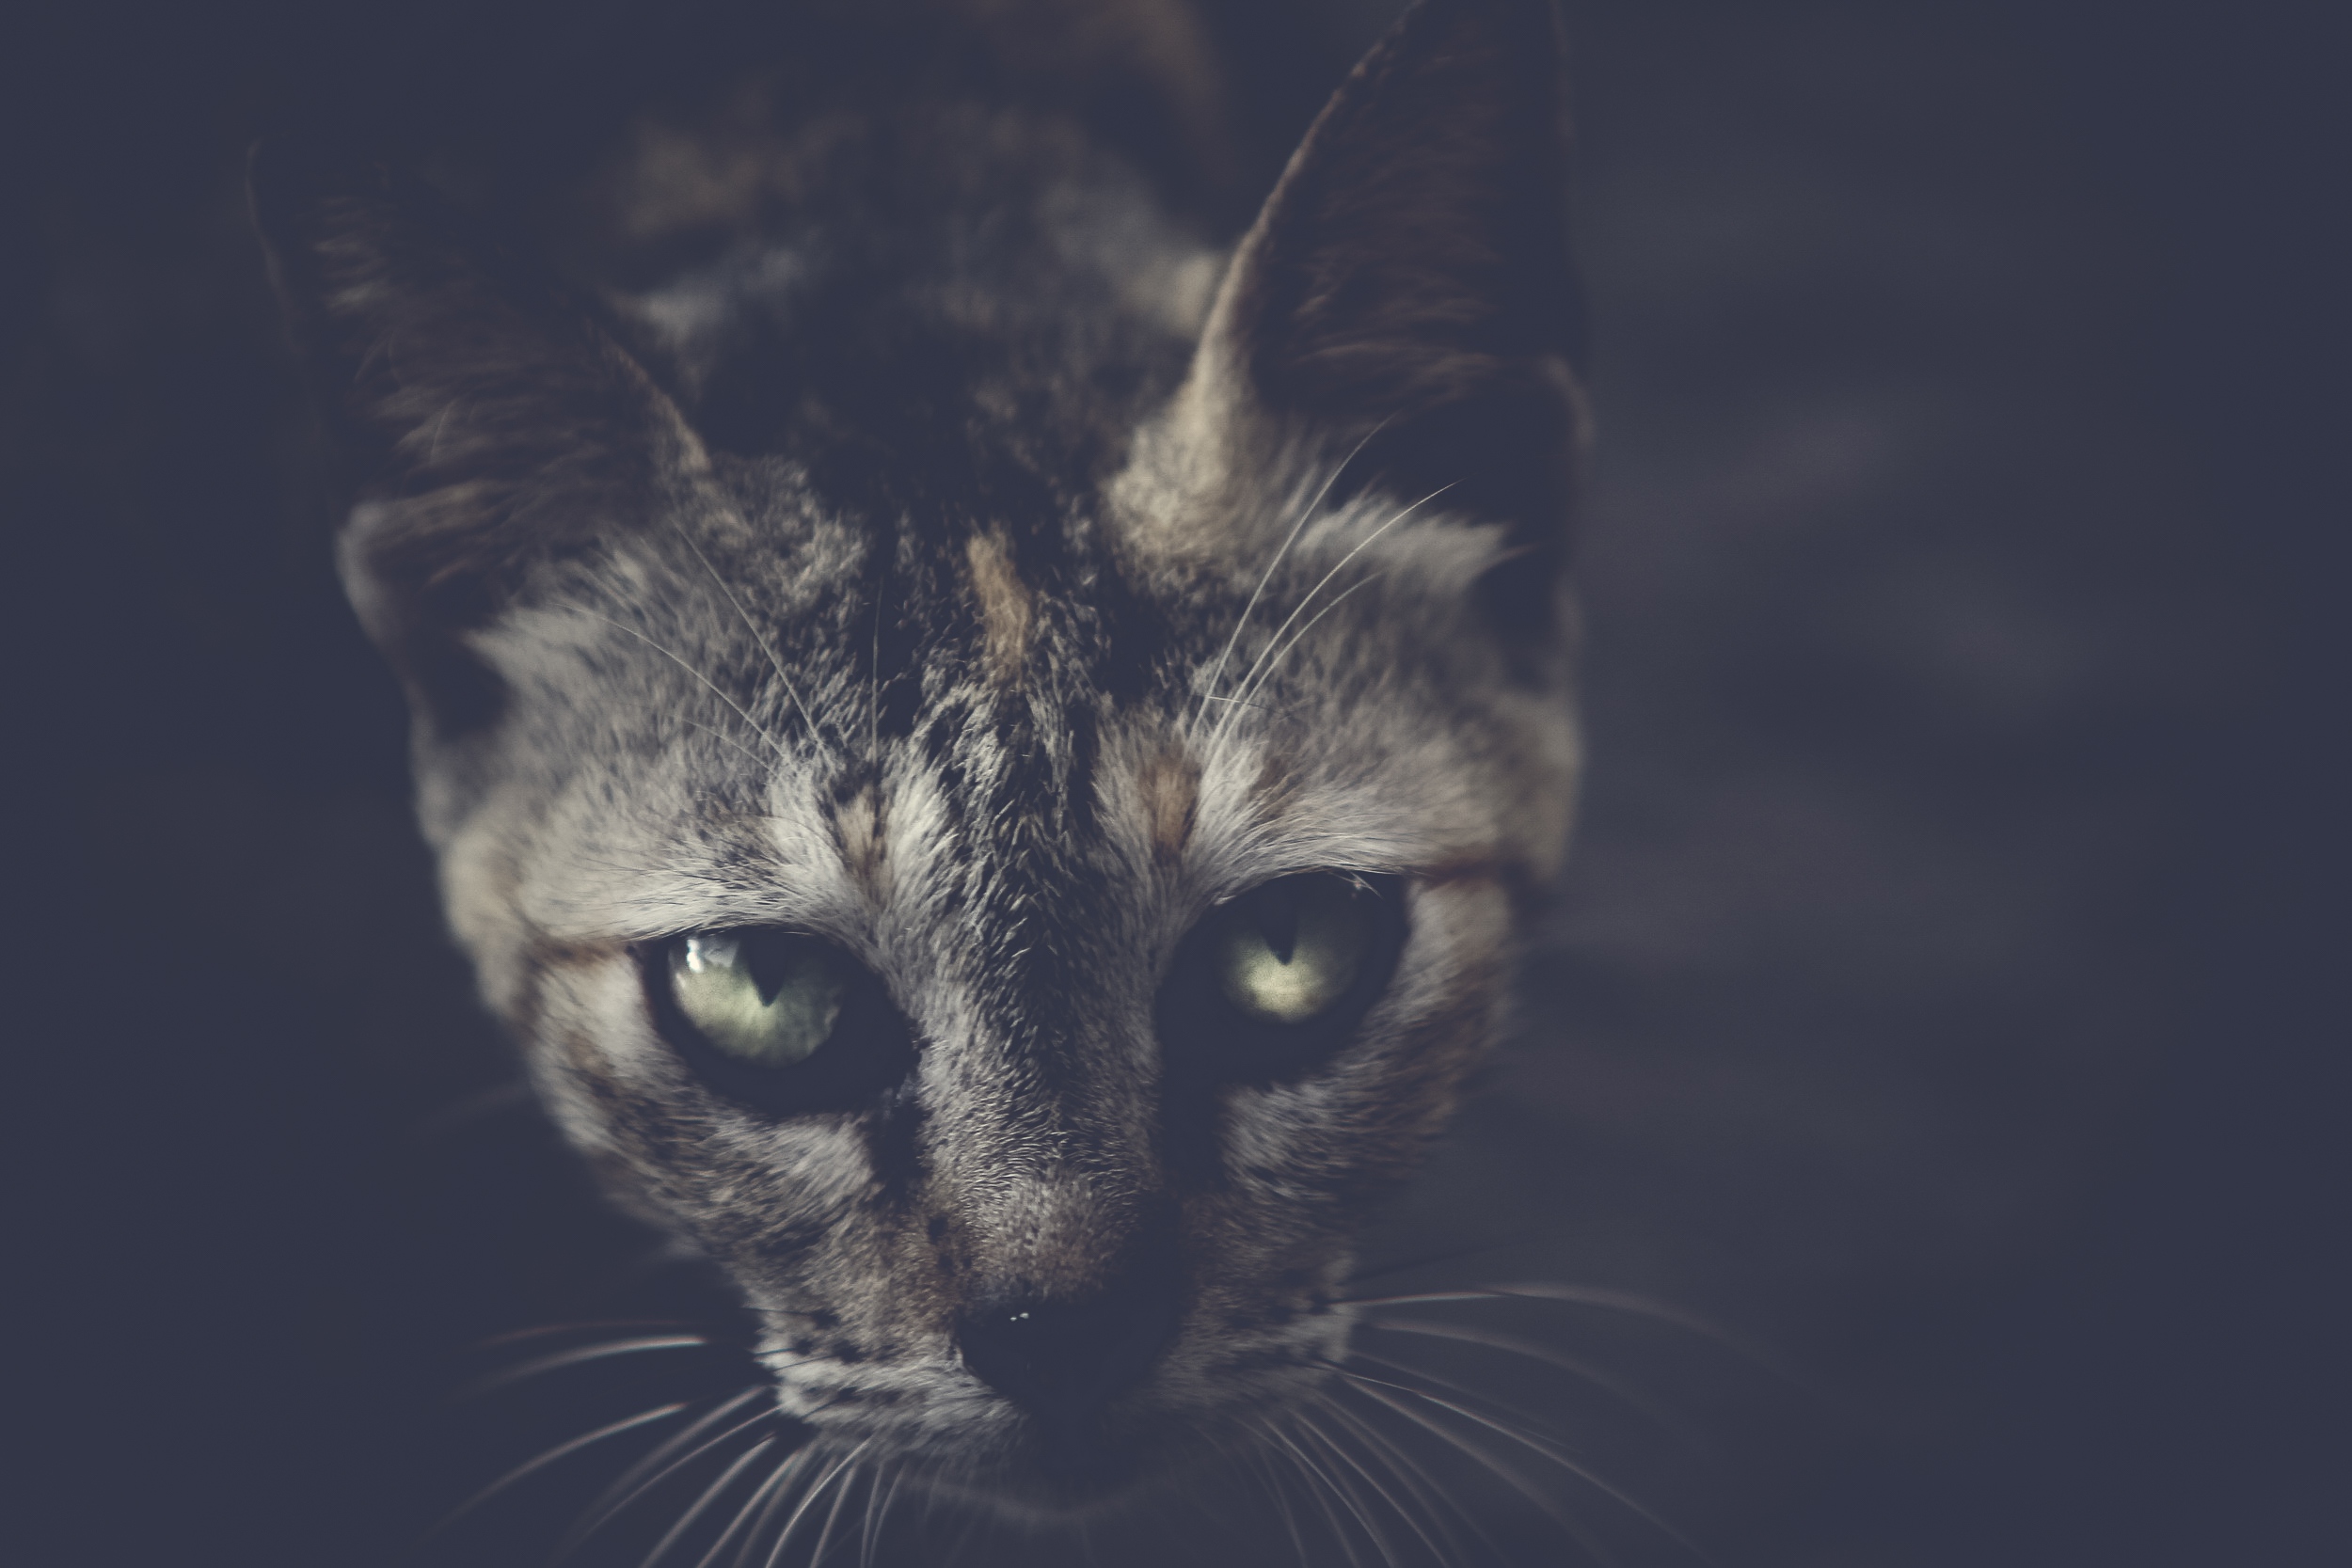
cat, whiskers, small to medium sized cats, felidae, snout, eye, tabby cat, nose, sky, carnivore, close up, fur, european shorthair, domestic short haired cat, ear, kitten, photography, asian, black cat, american wirehair, Ojos azules